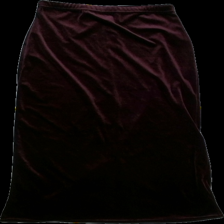
View: front
Type: Skirt
Category: Ladies
Brand: Not in the list
Brand text on label: Brenda
Colors: Purple
Material: 100% polyester
Cut: Tight, Long
Size: S
Season: All
Price range: 100-150
Recommended usage: Reuse
Comment: Vintage